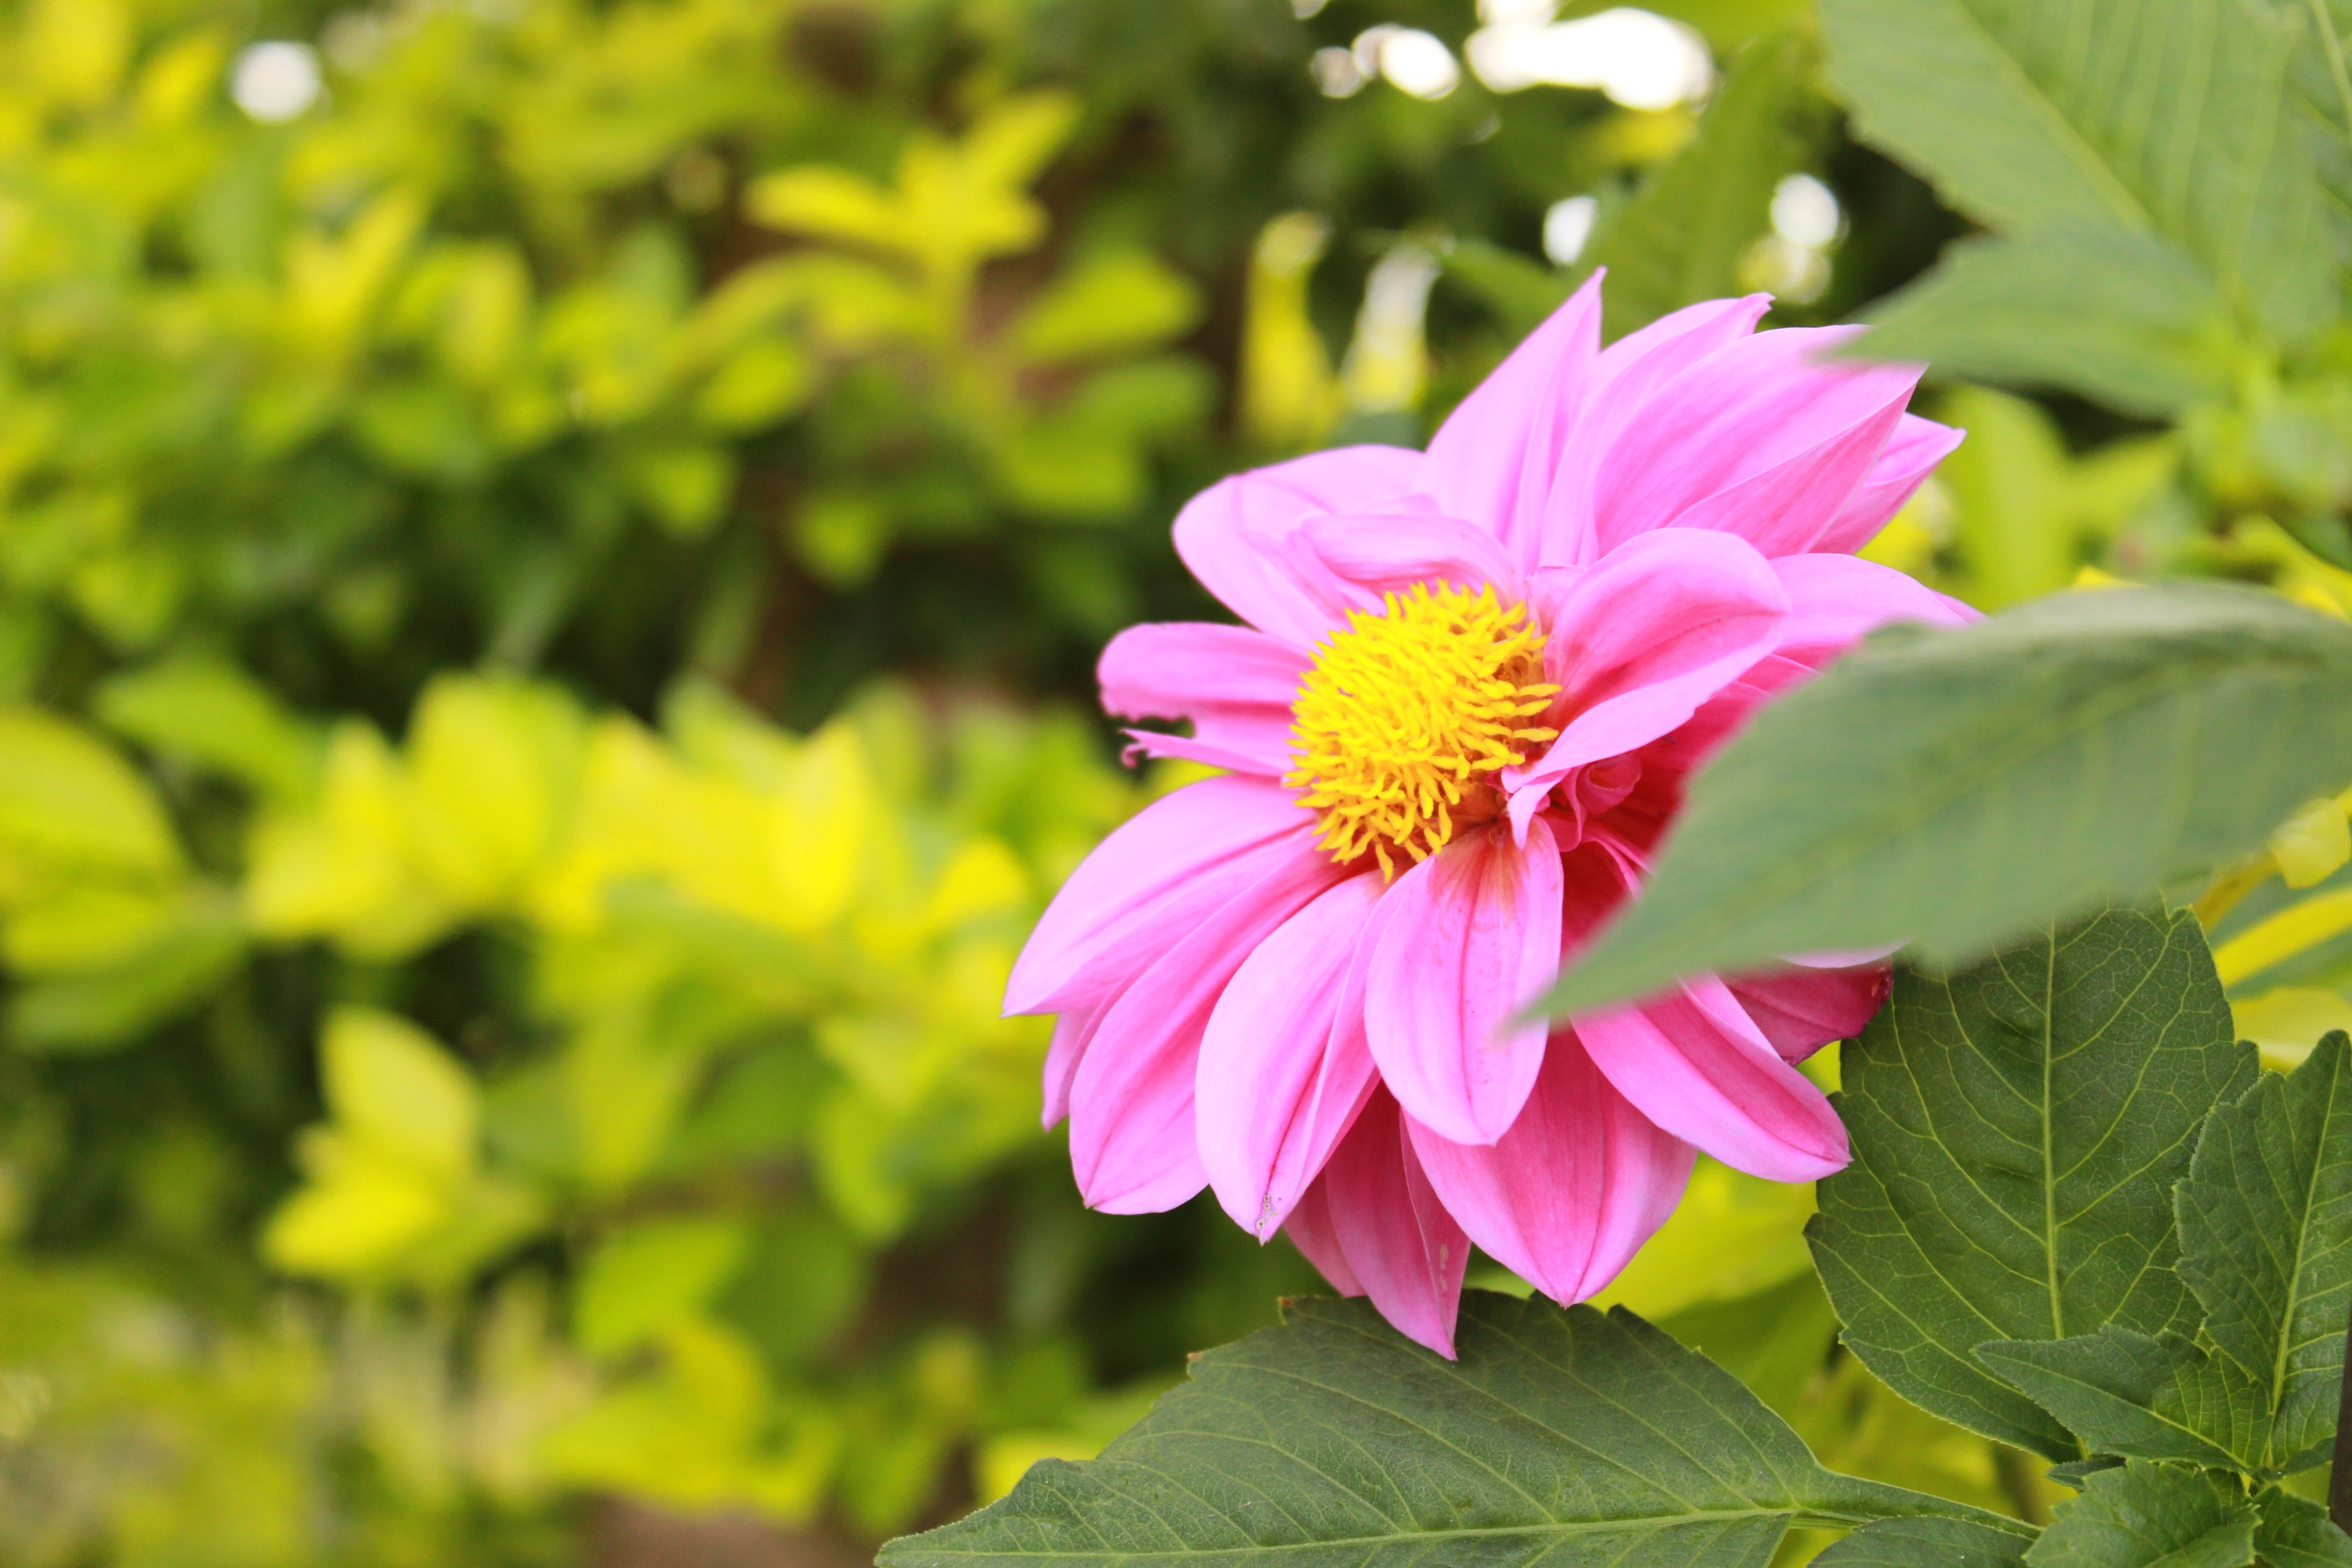
nature, blossom, plant, flower, petal, bloom, floral, green, botany, colorful, garden, pink, flora, wildflower, dahlia, sunny, pink flowers, flowering plant, daisy family, annual plant, land plant, garden cosmos